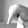
ASL letter: Q